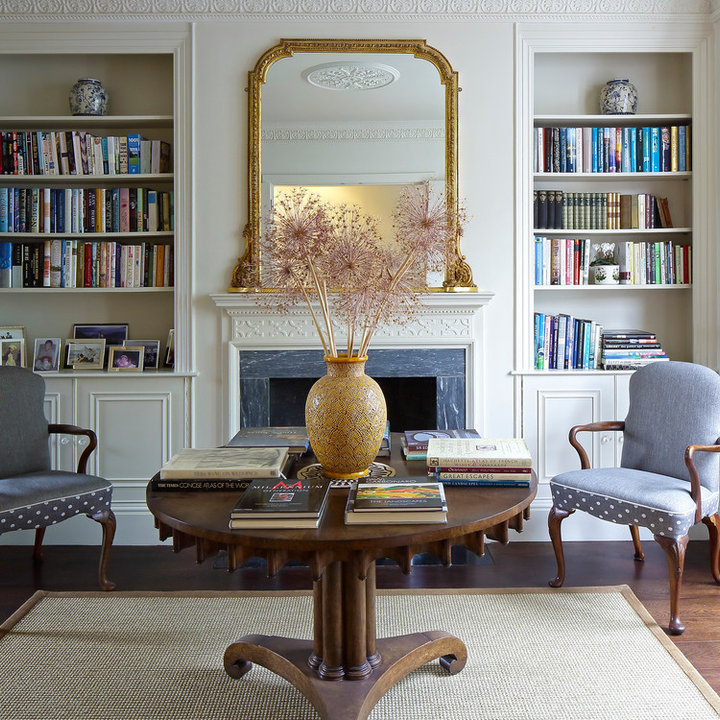
Style: Glamour